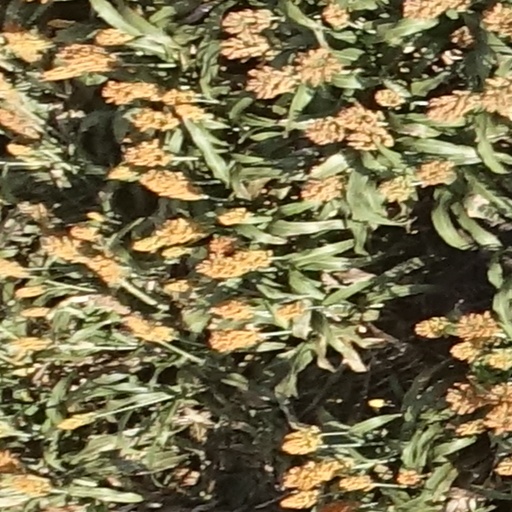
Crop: sorghum